Shandon Castle, Cork

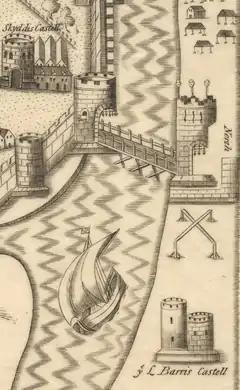
17th century map (first published 1633) showing Shandon Castle ("L[ord] Barris Castell") outside the city walls to the east of Cork's North Gate Bridge

Shandon Castle, originally known as Lord Barry's Castle, was an early medieval castle in the Shandon area of Cork city in Ireland. It was built in the late 12th century by Philip de Barry, close to an earlier ringfort. Located outside the city's gates and defensive walls, the castle was a seat of the Cambro-Norman de Barry family for several centuries.